Isabella Beeton

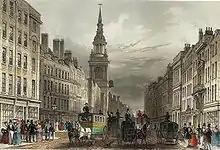
Cheapside, London, where Isabella and her family moved in 1836

Isabella Mayson was born on 14 March 1836 in Marylebone, London. She was the eldest of three daughters to Benjamin Mayson, a linen factor (merchant) and his wife Elizabeth ("" Jerrom). Shortly after Isabella's birth the family moved to Milk Street, Cheapside, from where Benjamin traded. He died when Isabella was four years old, and Elizabeth, pregnant and unable to cope with raising the children on her own while maintaining Benjamin's business, sent her two elder daughters to live with relatives. Isabella went to live with her recently widowed paternal grandfather in Great Orton, Cumberland, though she was back with her mother within the next two years.